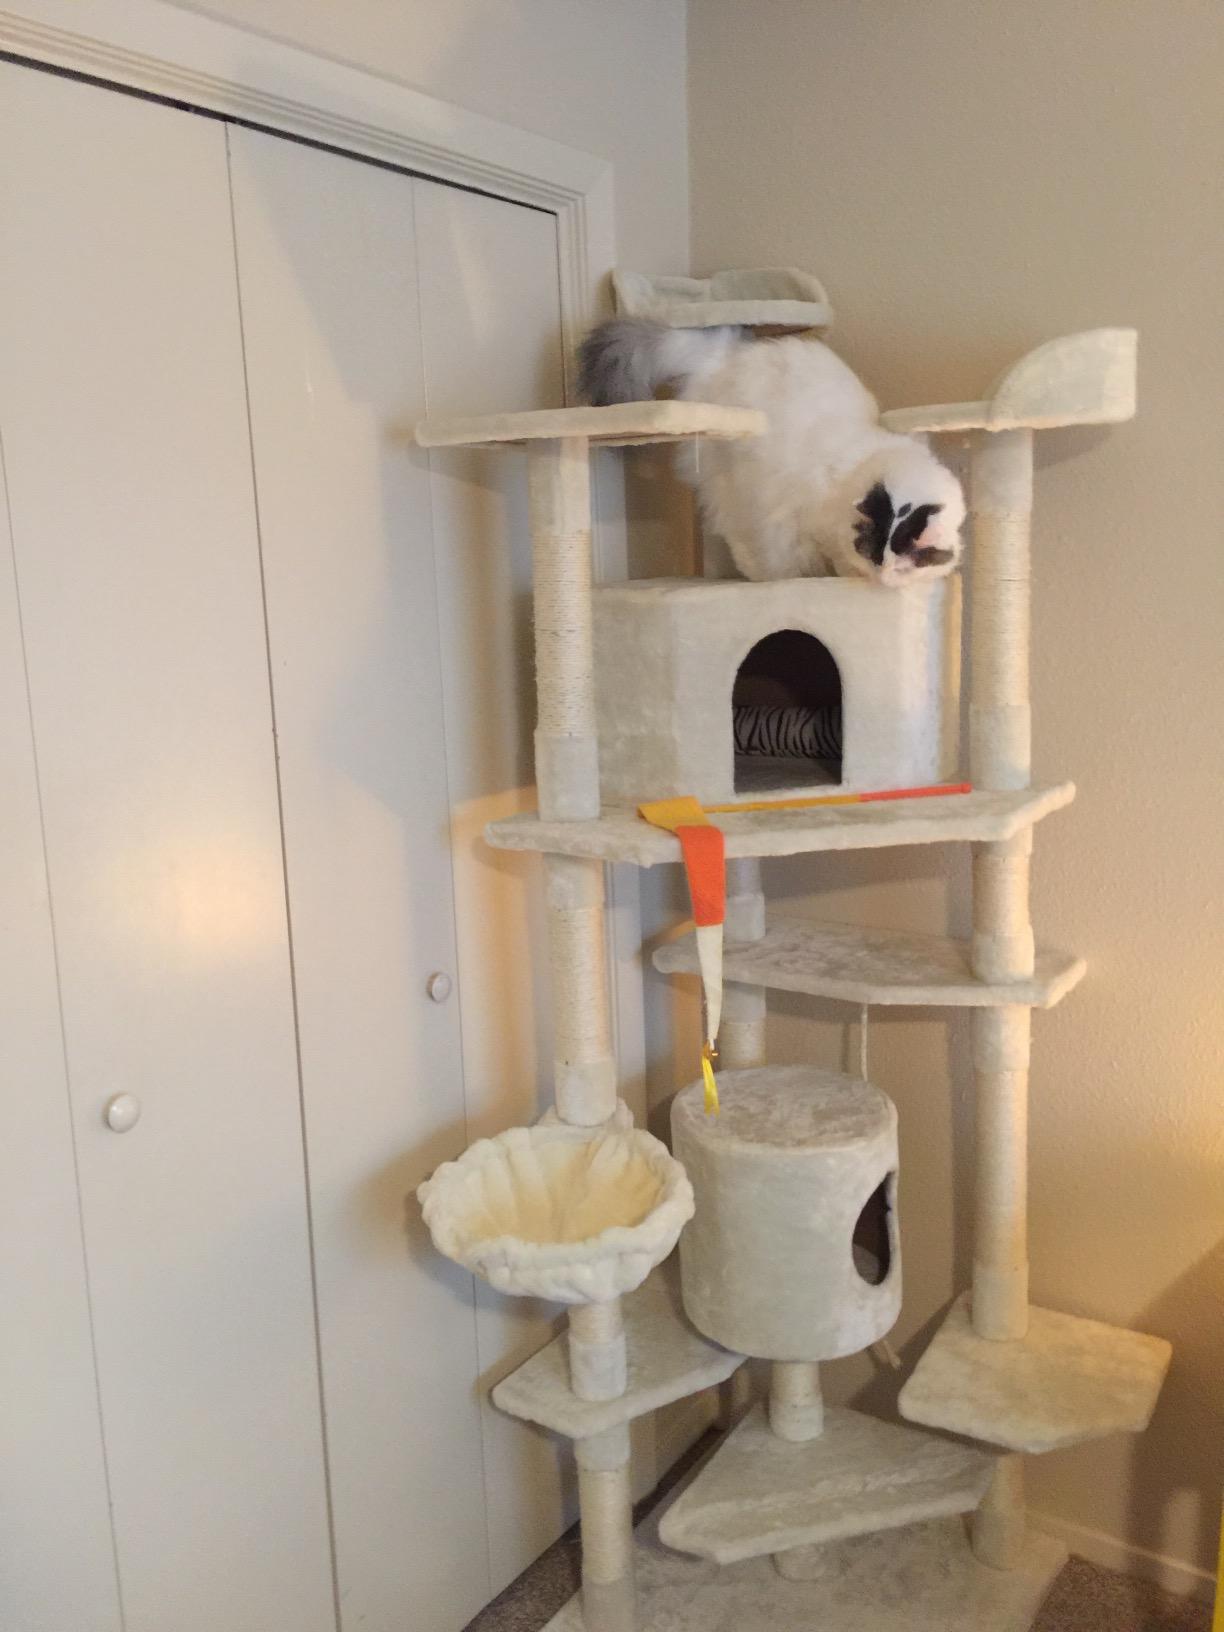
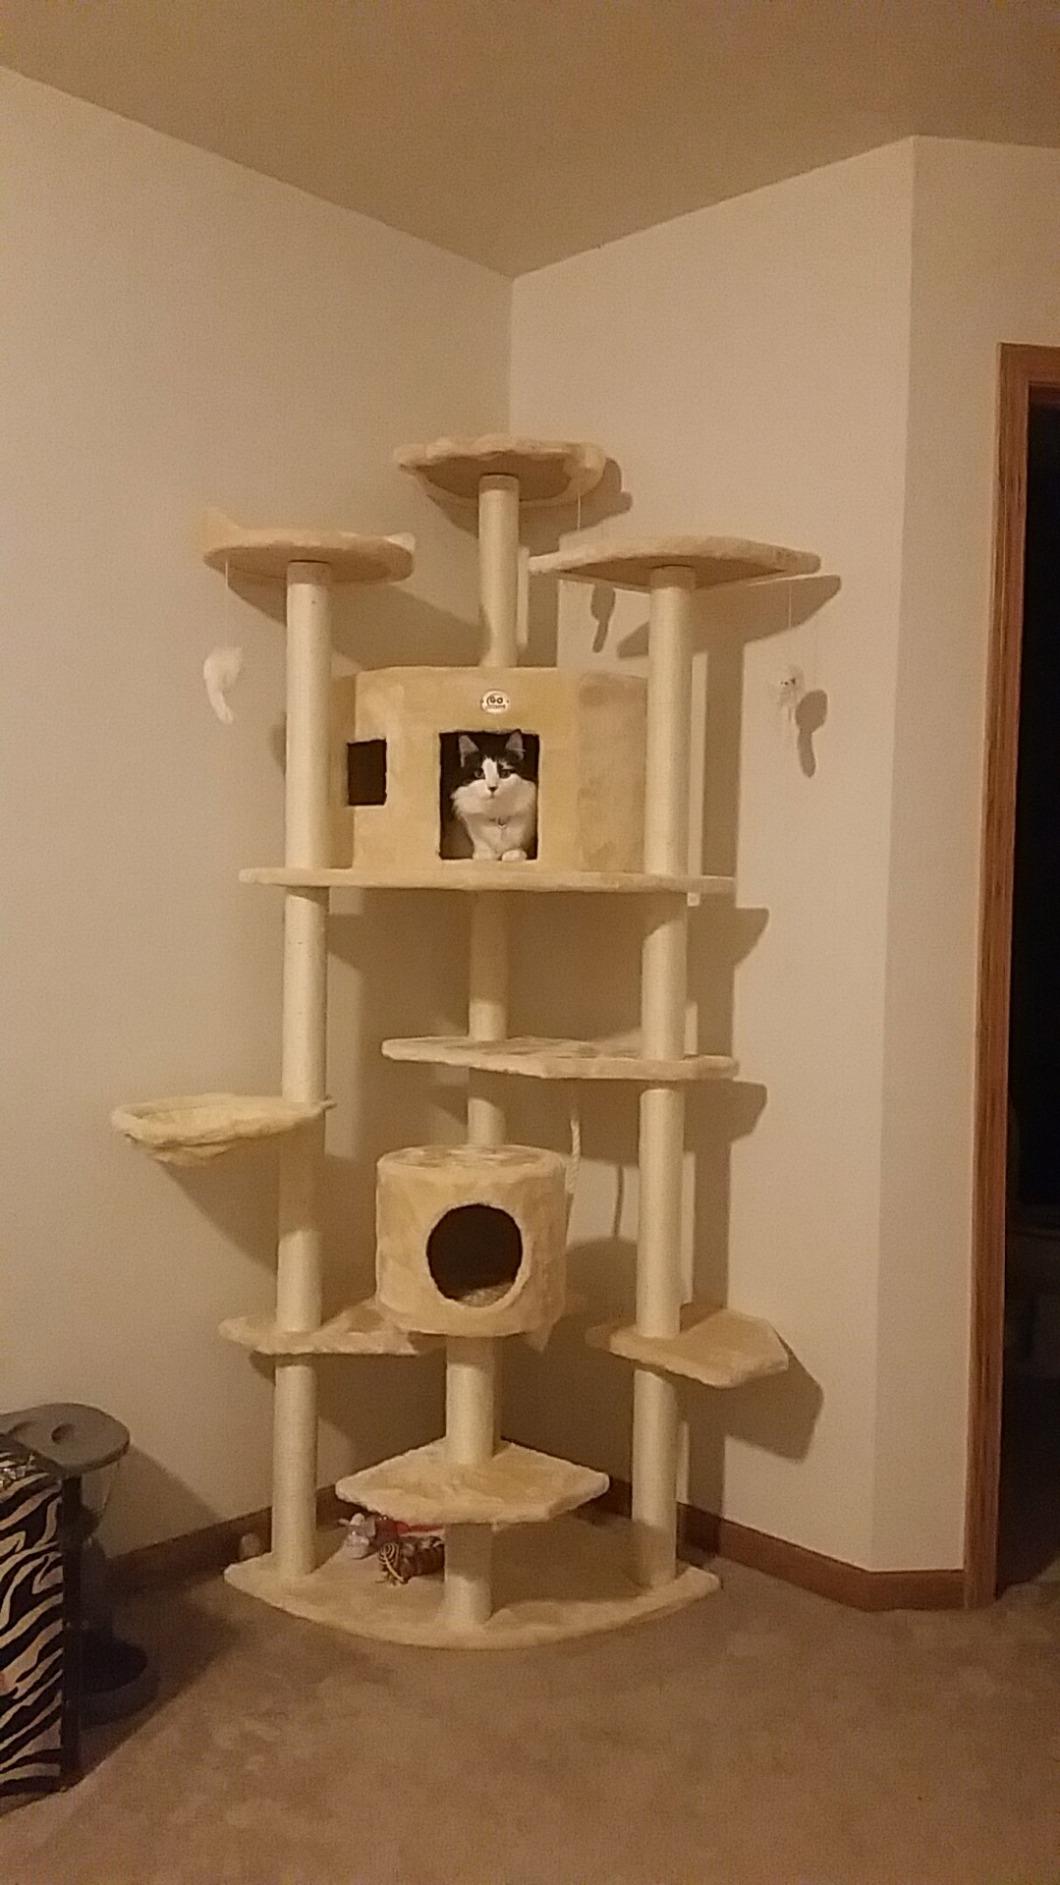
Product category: items_cat tree
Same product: no